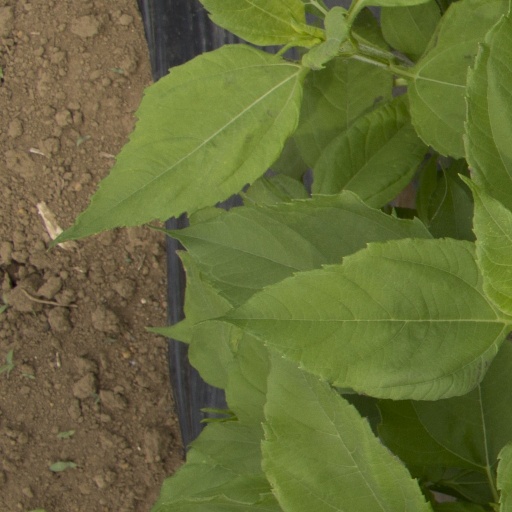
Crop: Jerusalem artichoke